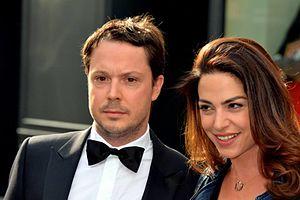
Davy Sardou et Noémie Elbaz à la cérémonie des Molières
Davy Sardou, né le 1ᵉʳ juin 1978 à Boulogne-Billancourt, est un acteur français.
Noémie Elbaz, également connue sous le nom Noémie Elbaz-Kapler, née le 13 décembre 1976 à Paris, est une actrice française.